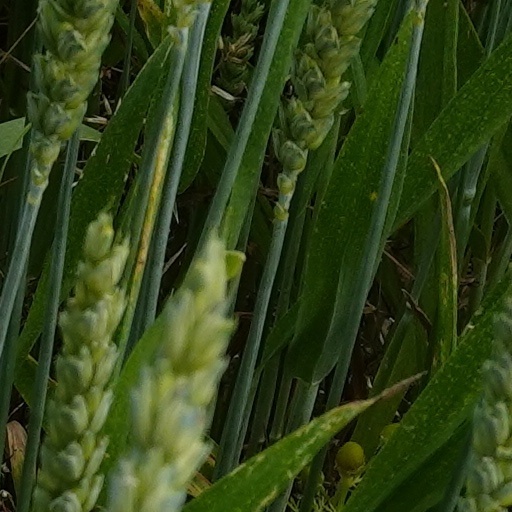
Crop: wheat